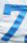
Number: 7